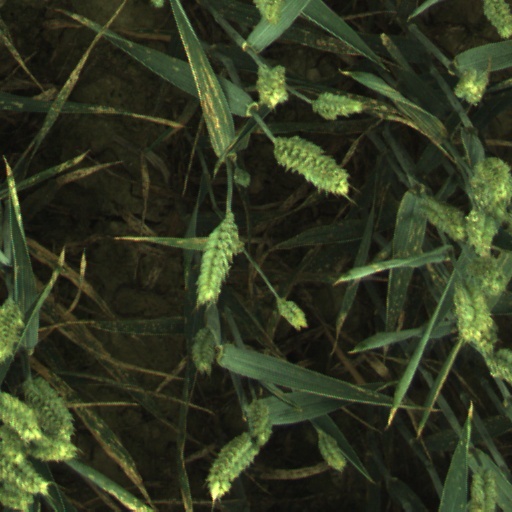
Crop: wheat